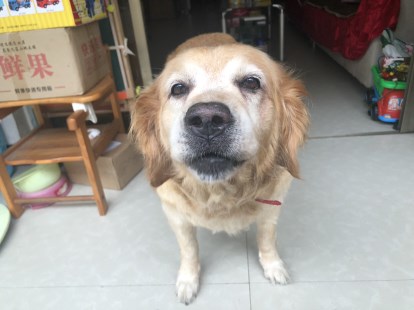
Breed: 5355-n000126-golden_retriever